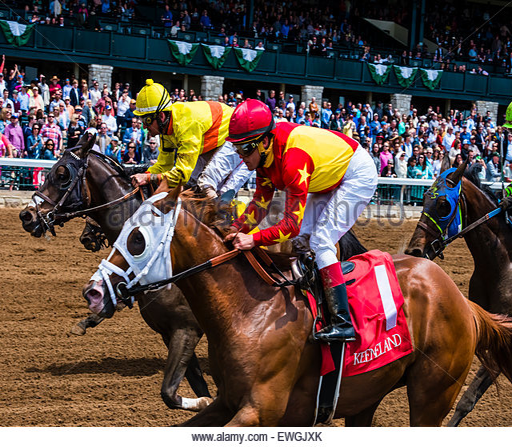
horse racing on the dirt track